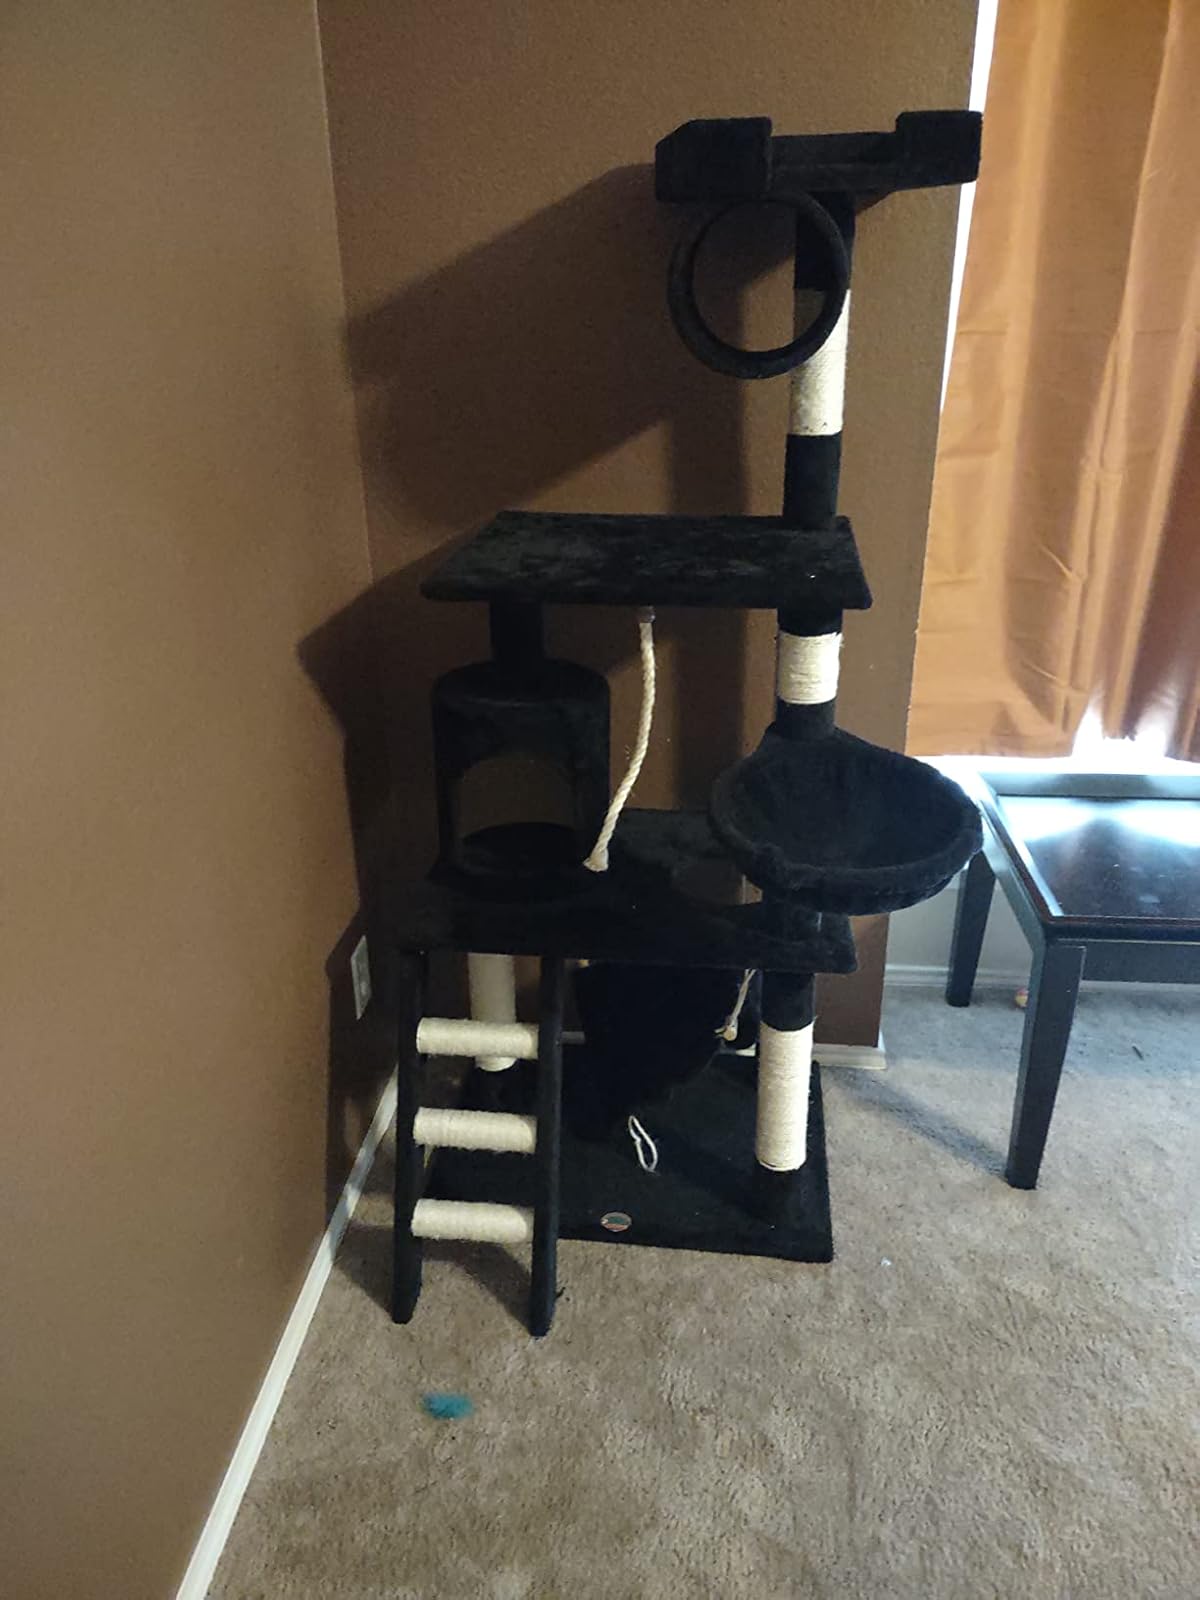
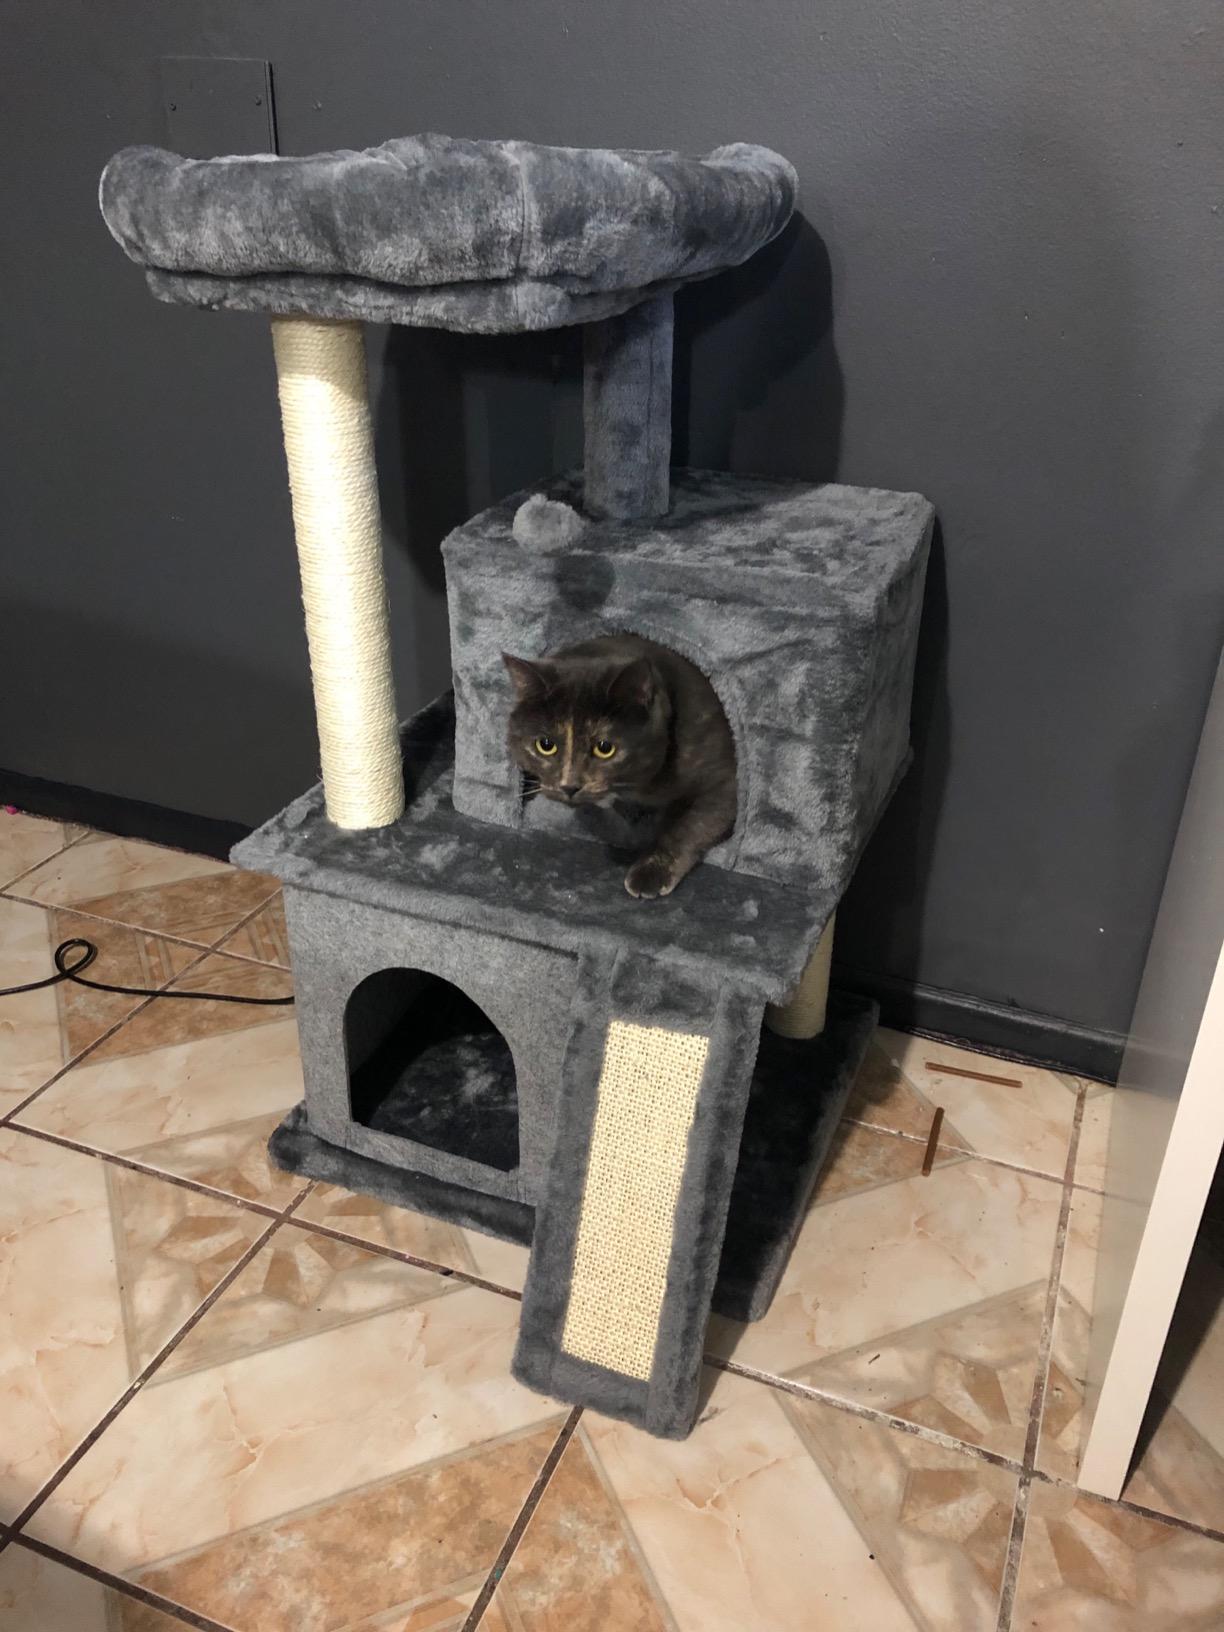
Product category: items_cat tree
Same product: no